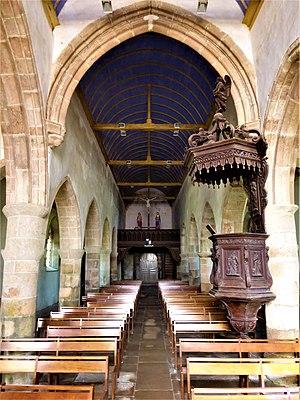
Église Sainte-Anne-et-Saint-Laurent de Trégastel